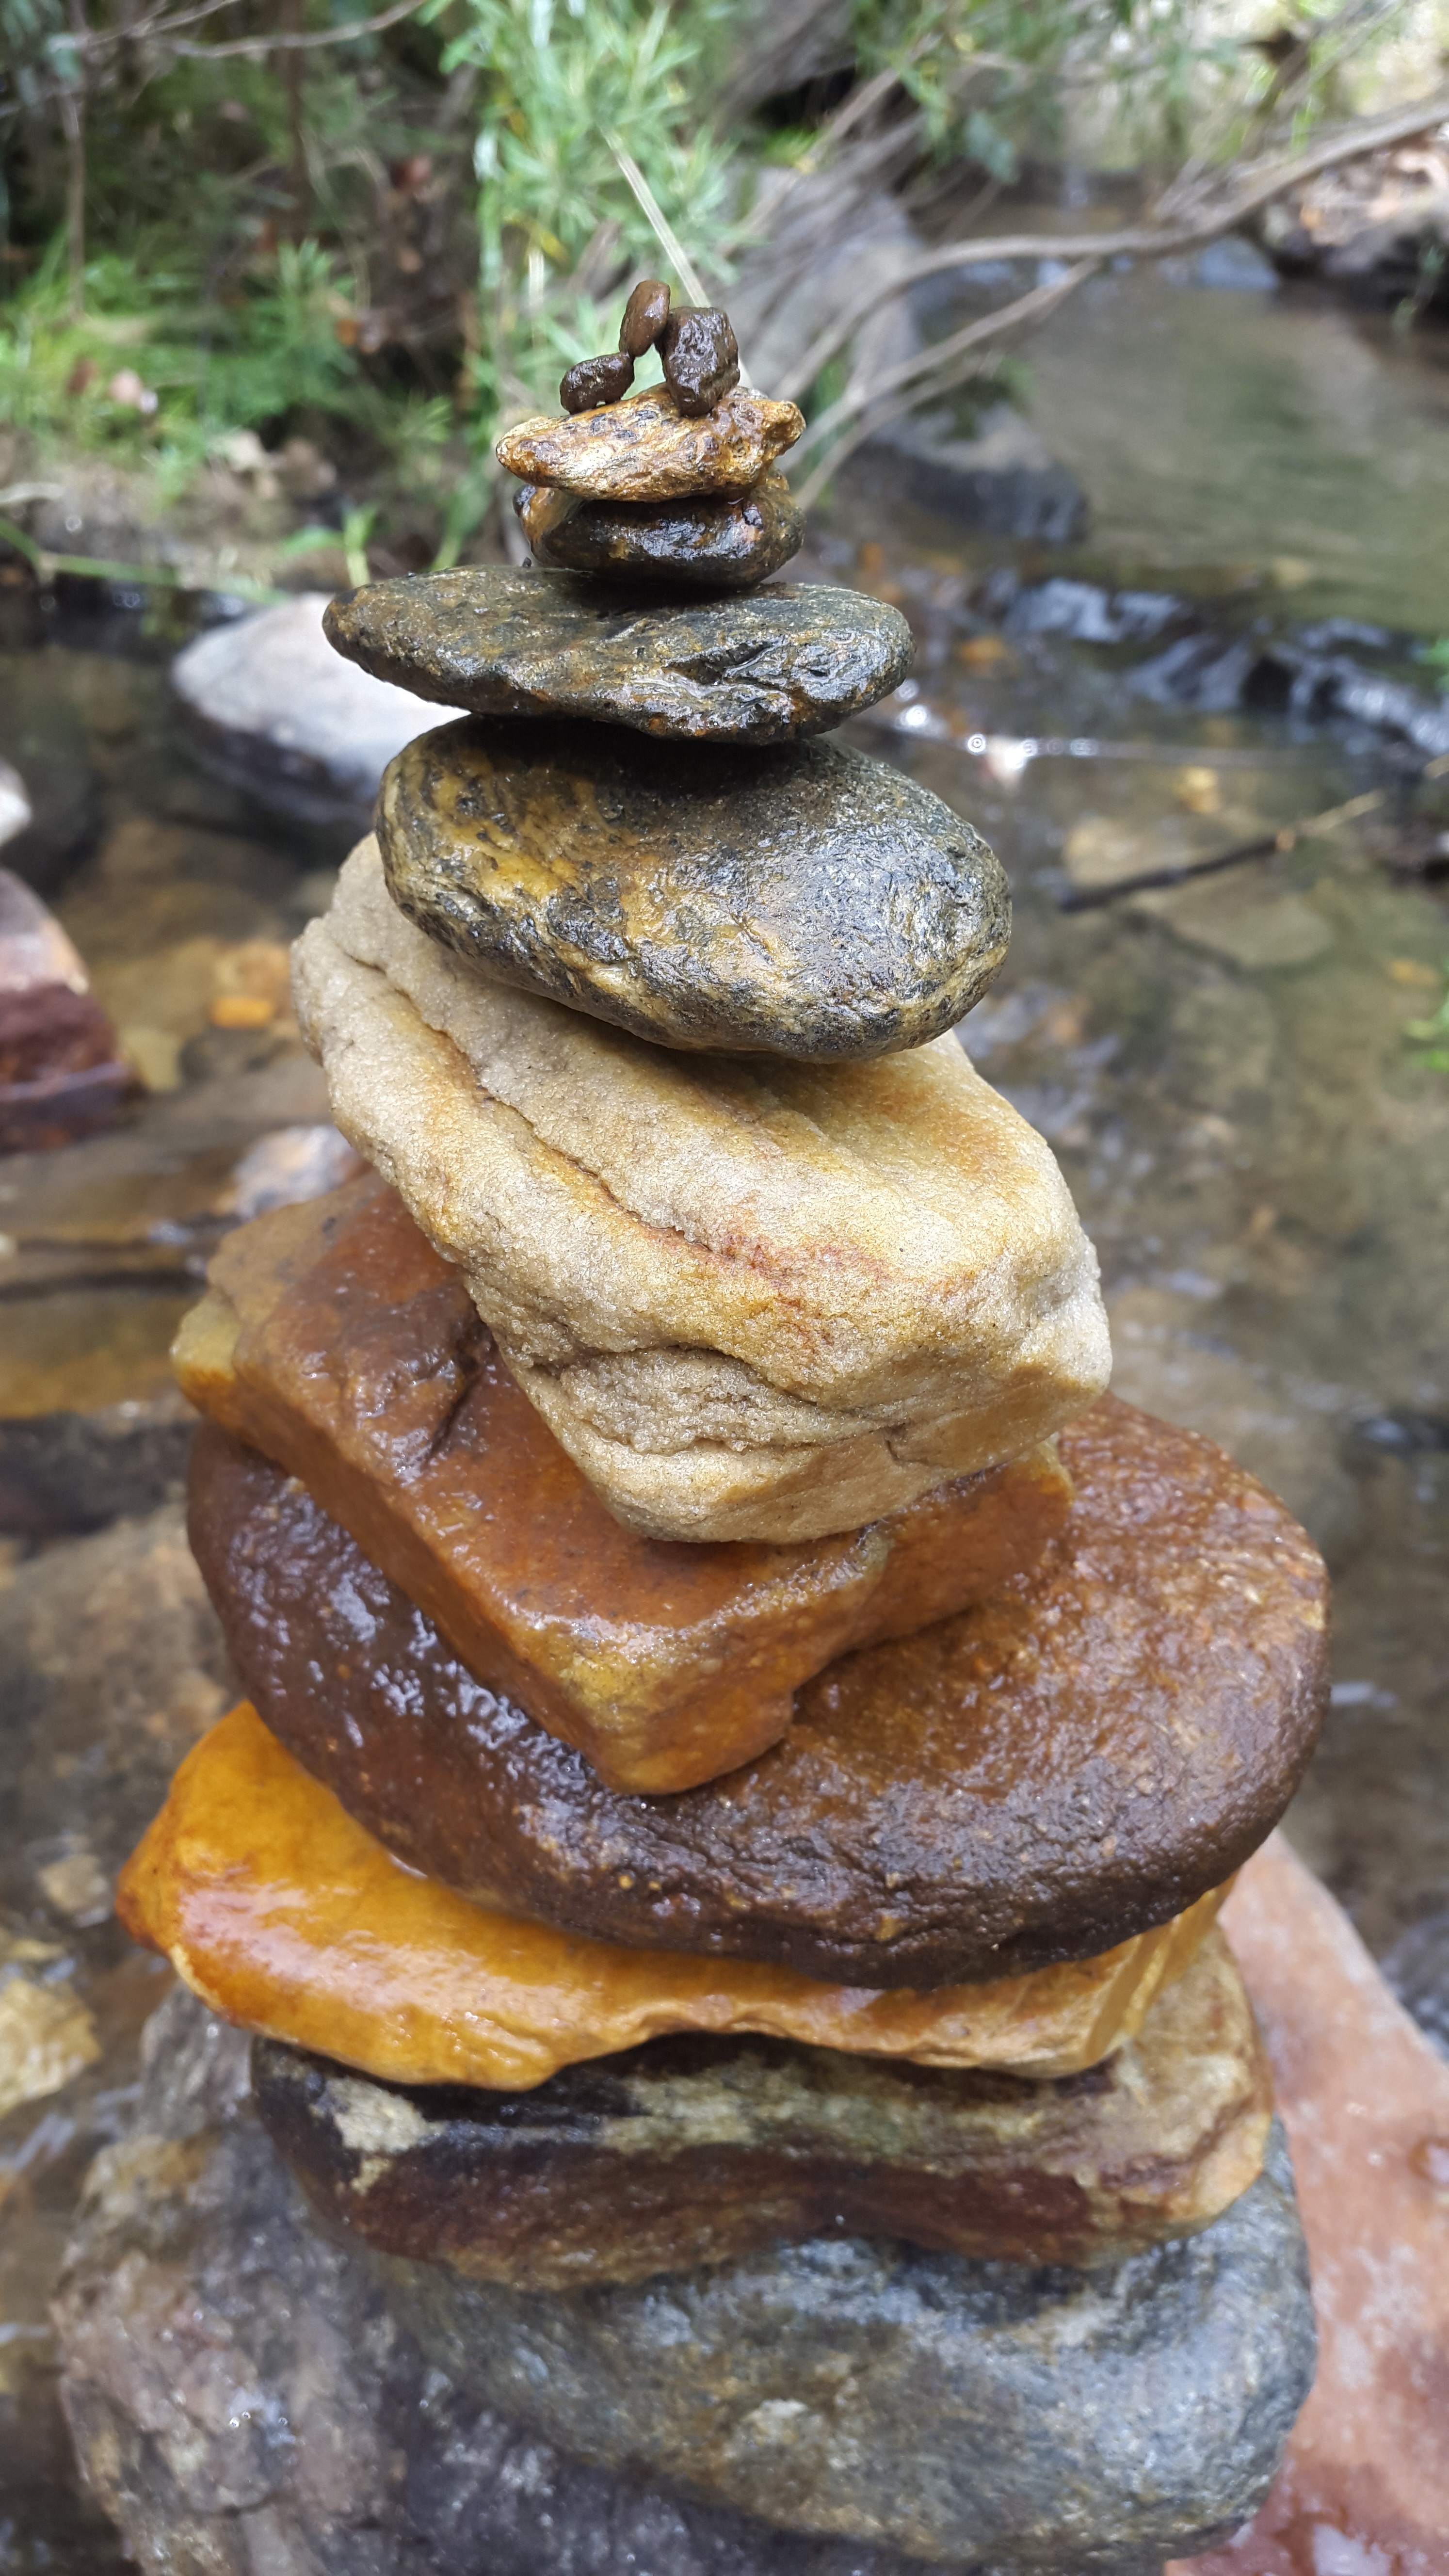
tree, rock, waterfall, wood, dish, balance, autumn, stack, material, rocks, fountain, water feature